Asylum Blackout

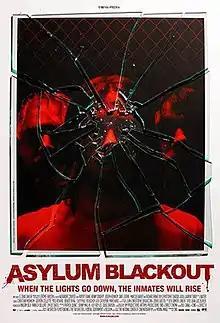
Film poster

Asylum Blackout, also known as The Incident, is a 2011 English-language horror film directed by Alexandre Courtès and written by S. Craig Zahler.